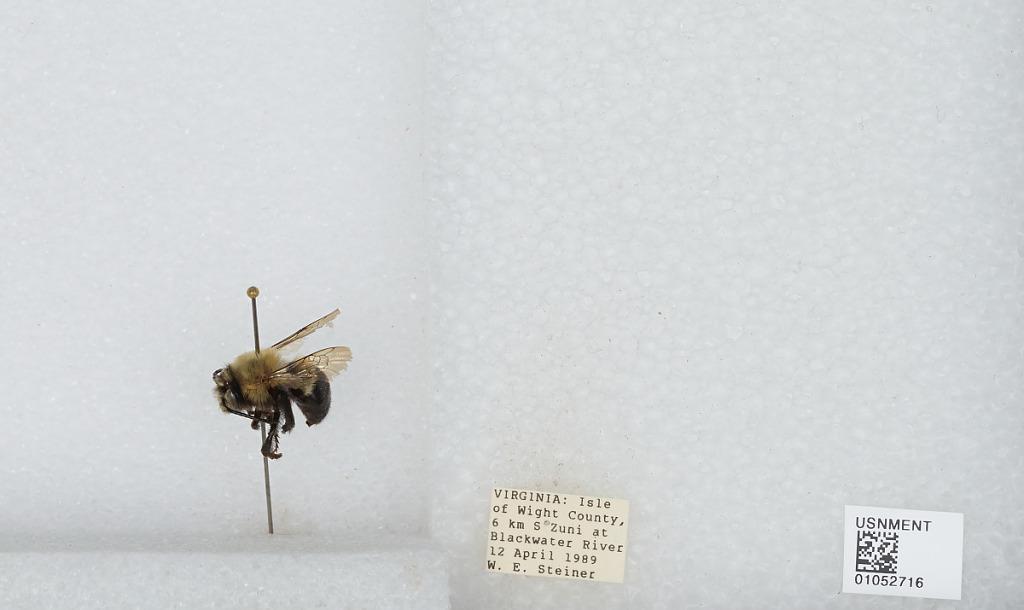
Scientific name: Bombus sp.
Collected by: W. Steiner
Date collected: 1989-4-12
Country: United States
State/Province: Virginia
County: Isle of Wight
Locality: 6 kilometers South of Zuni at Blackwater River
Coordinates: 36.8236, -76.8553